The Greatness of a Hero

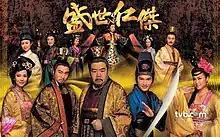
Promo poster

The Greatness of a Hero is a Hong Kong television historical drama serial produced by TVB under executive producer Leung Choi-yuen. It first aired on Malaysia's Astro On Demand from 9 February to 6 March 2009 and on several TVB overseas cable channels in 2010. "The Greatness of a Hero" started its broadcast on Hong Kong's Jade and HD Jade channels on 2 April 2012.